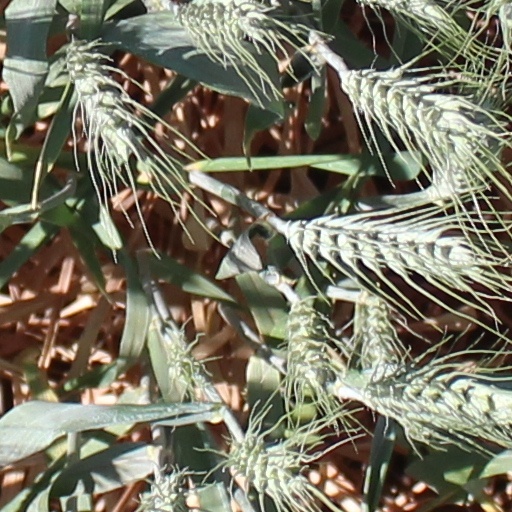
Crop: wheat